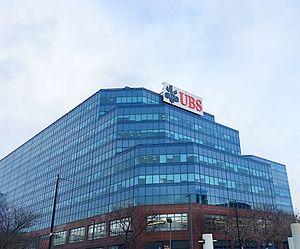
UBS est une société de services financiers dont les sièges sont à Zurich et à Bâle, en Suisse. C'est la plus grande banque de gestion de fortune dans le monde avec des actifs financiers investis de 3 607 milliards de francs suisses en 2019. Ses activités principales sont les activités de banque privée, banque d'investissement et gestion de fortune. En Suisse, elle a également des activités de banque de détail et commerciale pour lesquelles son principal concurrent est le Crédit suisse.